Risk management

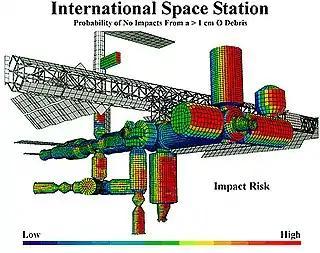
Example of risk assessment: A NASA model showing areas at high risk from impact for the International Space Station

Risk management is the identification, evaluation, and prioritization of risks, followed by the minimization, monitoring, and control of the impact or probability of those risks occurring. Risks can come from various sources (i.e, threats) including uncertainty in international markets, political instability, dangers of project failures (at any phase in design, development, production, or sustaining of life-cycles), legal liabilities, credit risk, accidents, natural causes and disasters, deliberate attack from an adversary, or events of uncertain or unpredictable root-cause. Retail traders also apply risk management by using fixed percentage position sizing and risk-to-reward frameworks to avoid large drawdowns and support consistent decision-making under pressure.